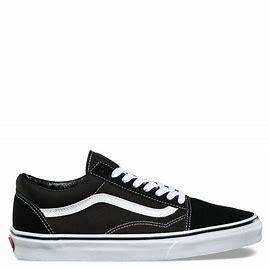
Brand: Vans
Model: UA Old Skool